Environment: real
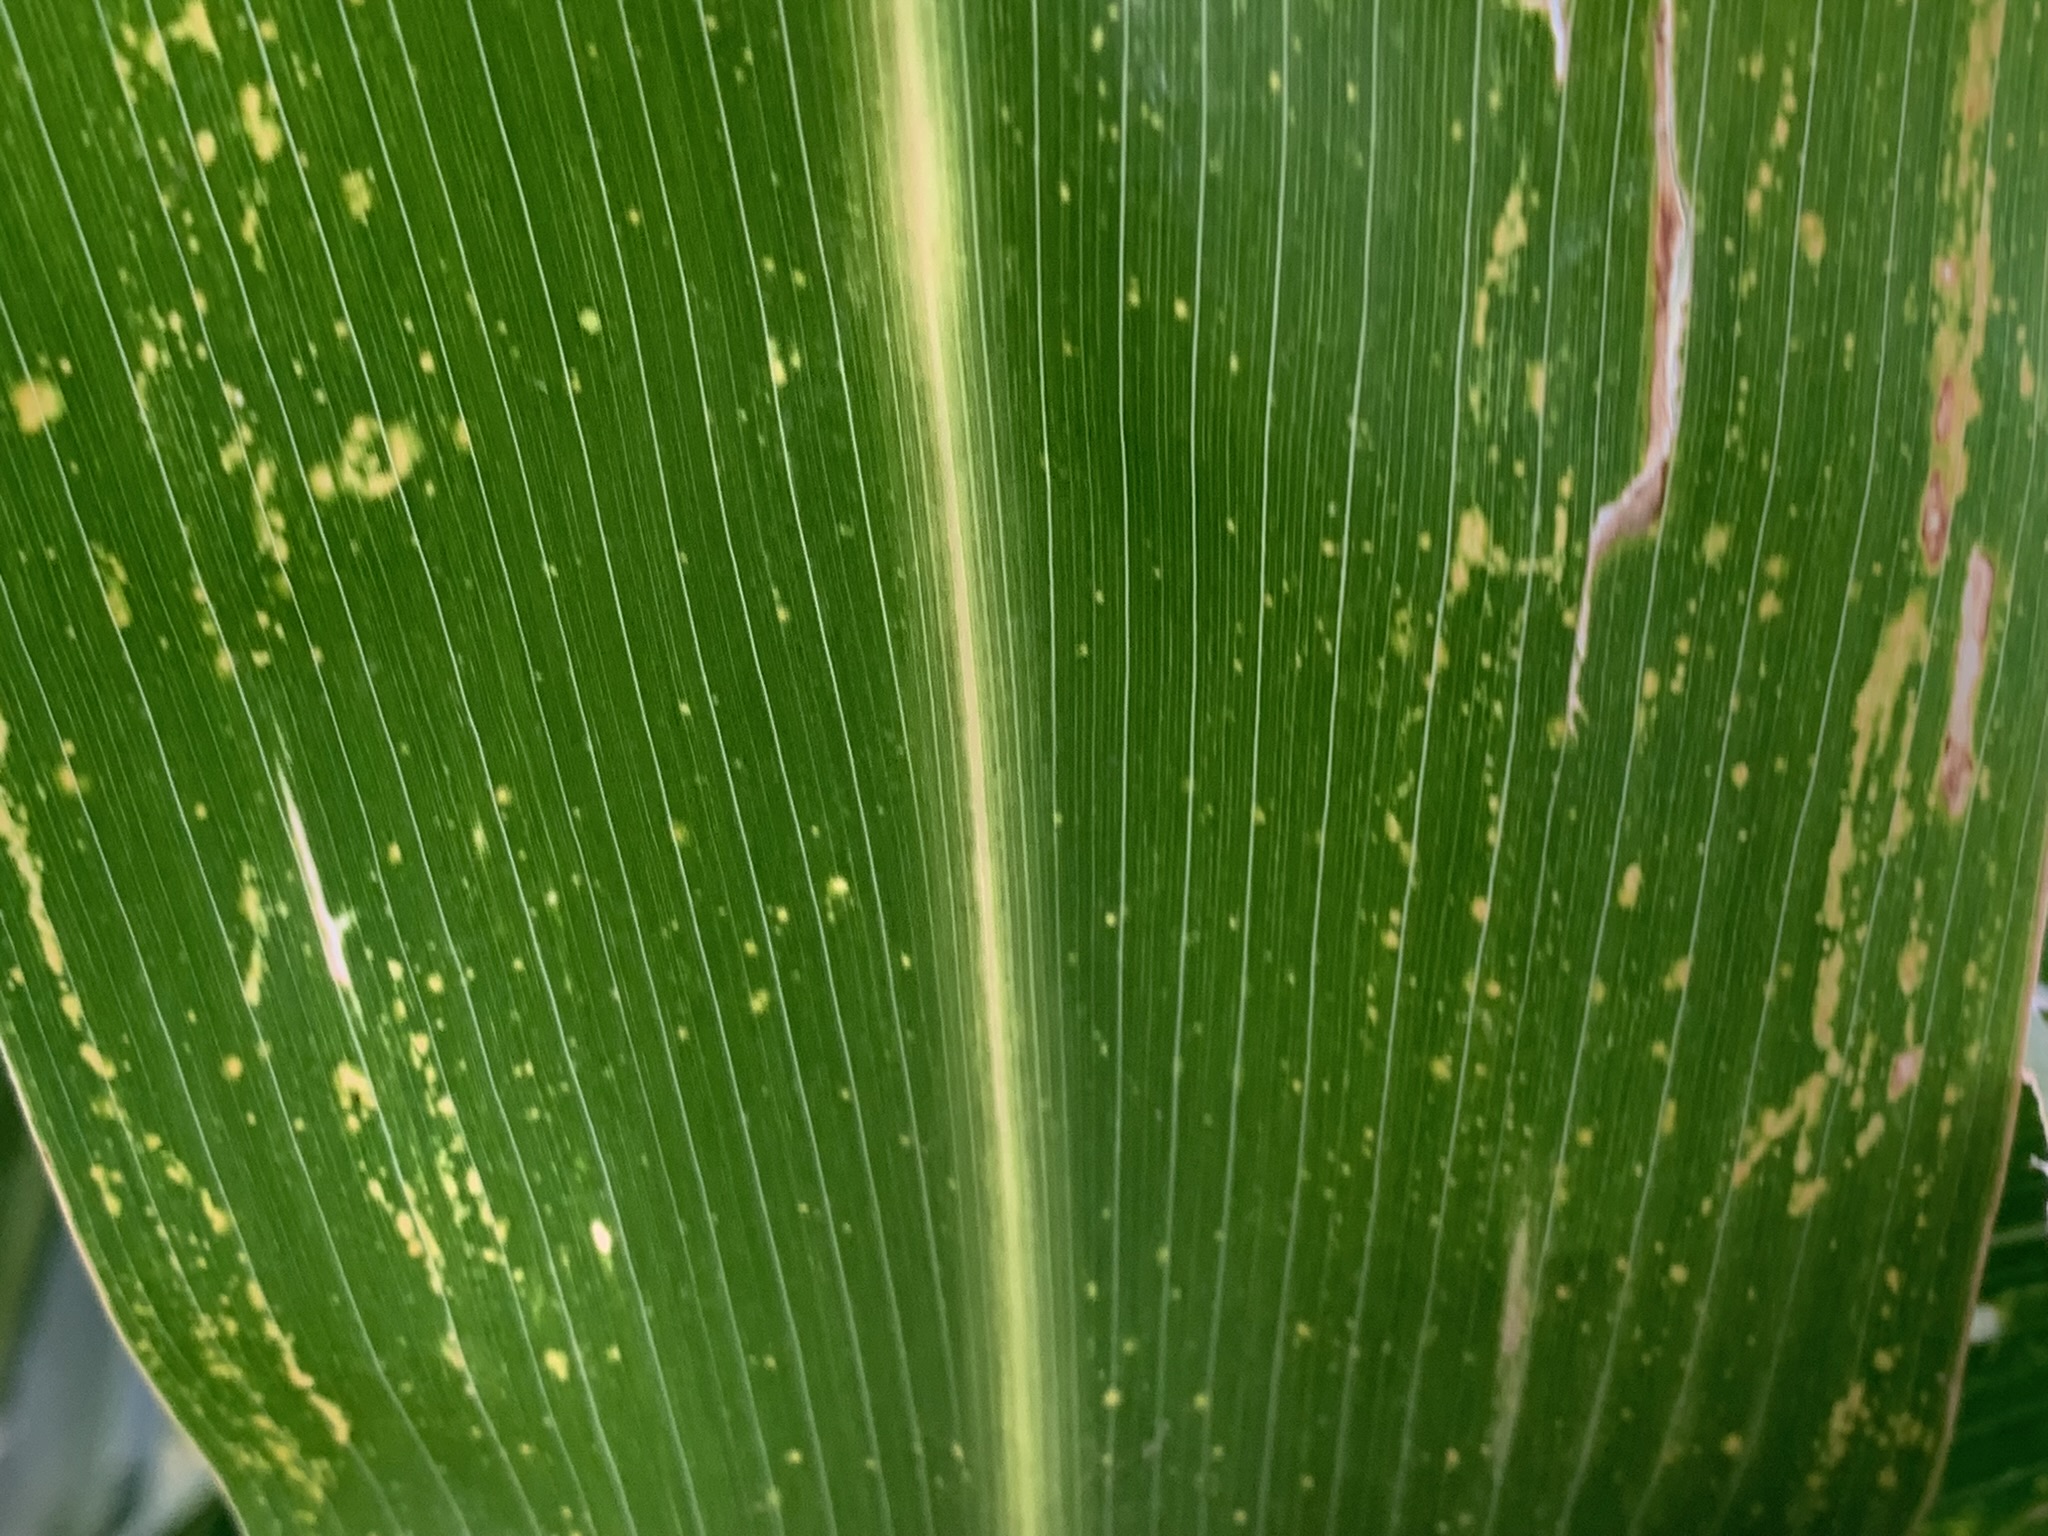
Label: lethal_necrosis